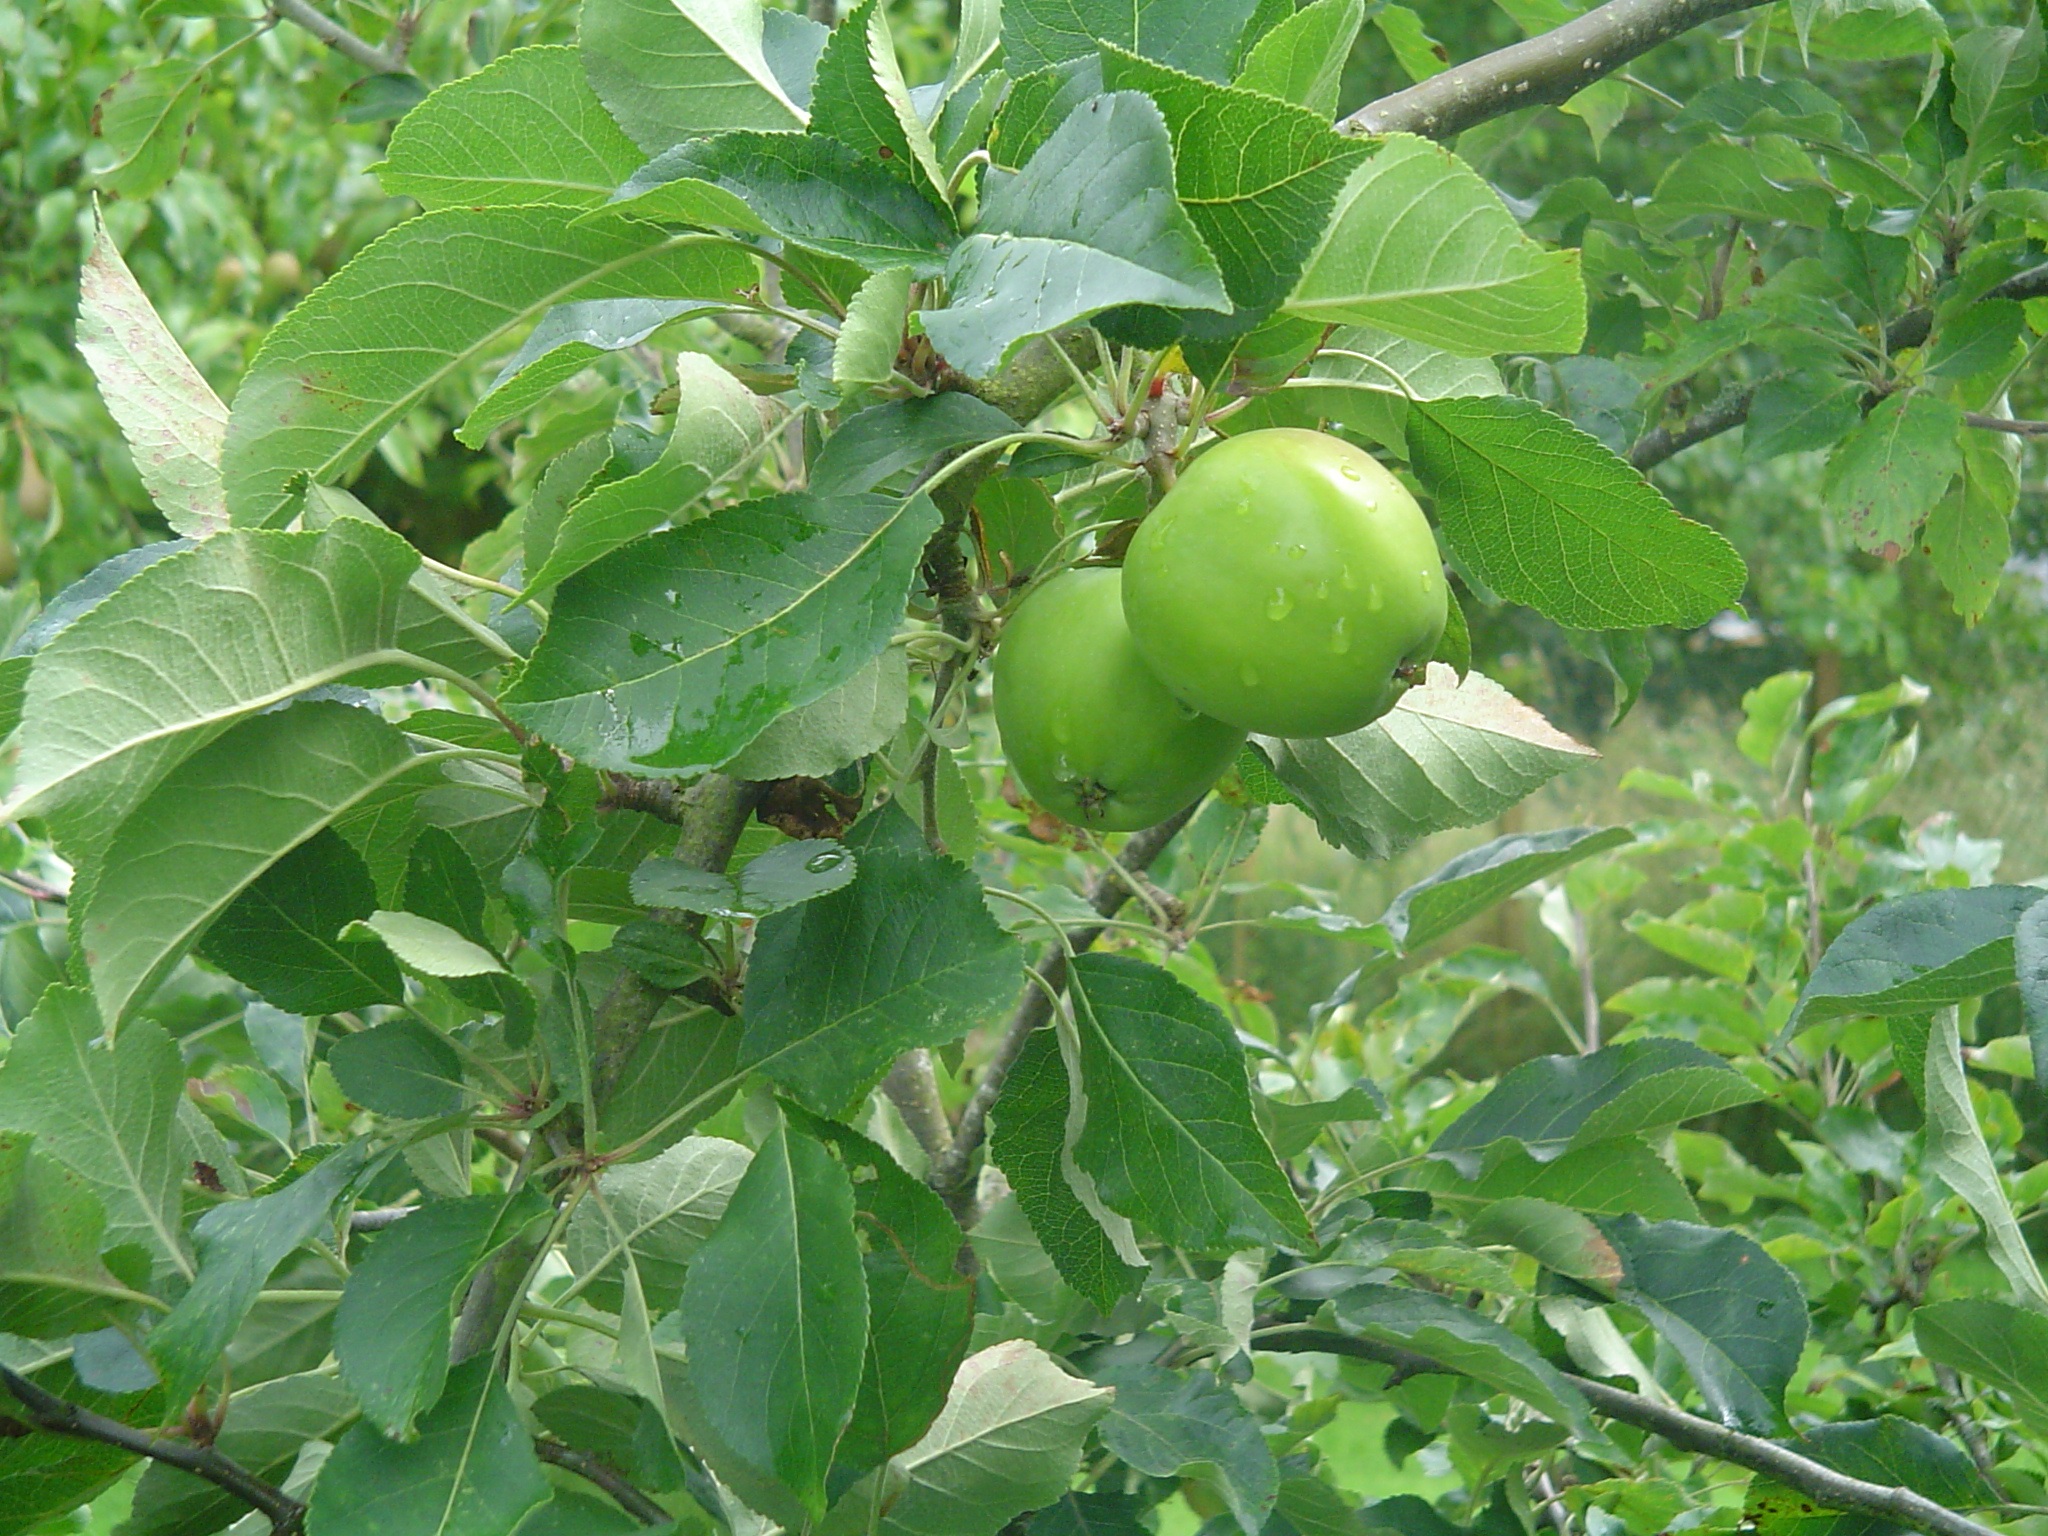
apple, tree, plant, fruit, leaf, flower, food, produce, fresh, juicy, shrub, flowering plant, woody plant, land plant